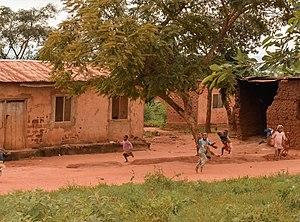
La région de Morogoro est une région du centre-est de la Tanzanie. Elle marque la transition entre la grande plaine côtière et la vallée de la Rufiji et les hauts plateaux et montagnes s'étendant plus à l'ouest.